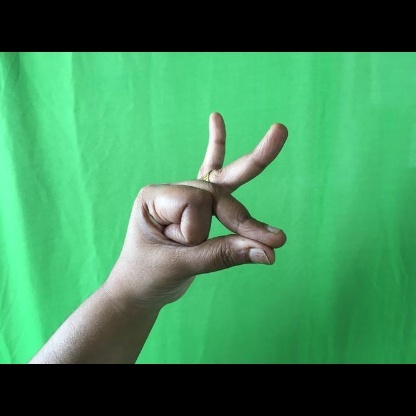
Mudra: Bramaram